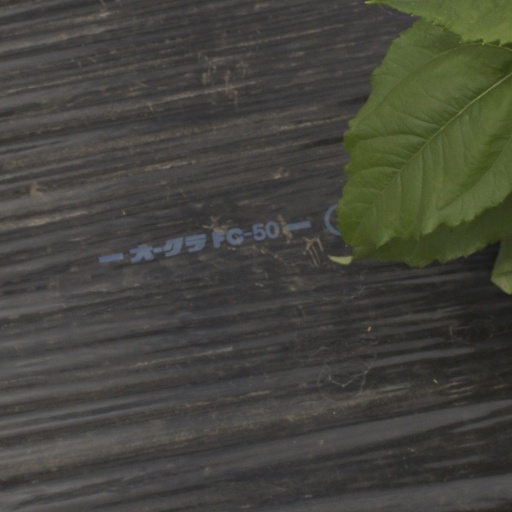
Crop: Jerusalem artichoke